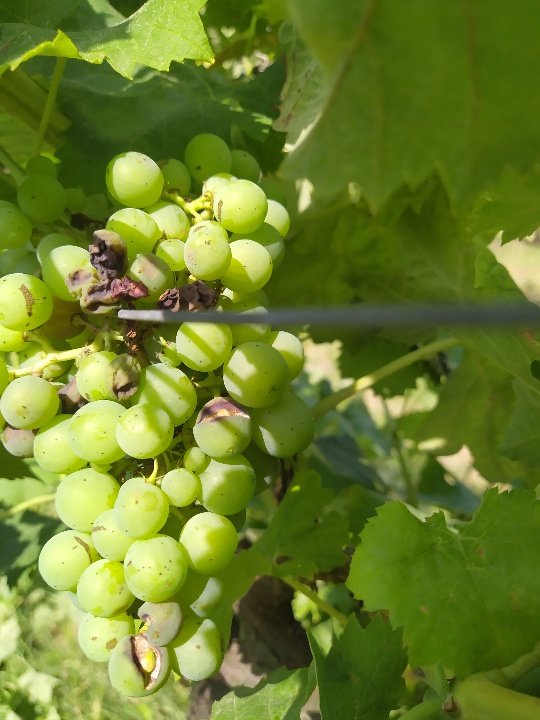
Berries visible: 45
Grape clusters: 1